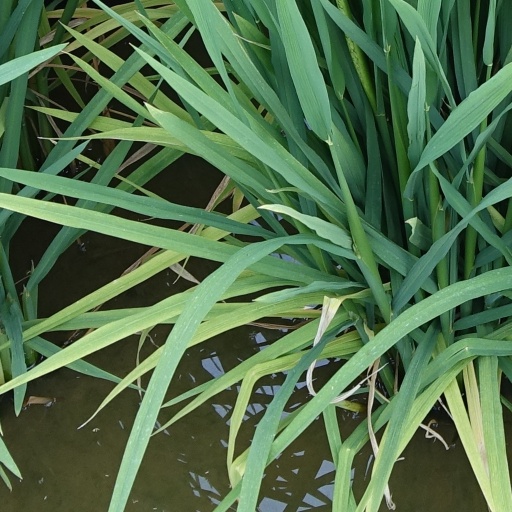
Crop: rice